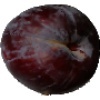
Label: Plum 1